The Core of the Sun

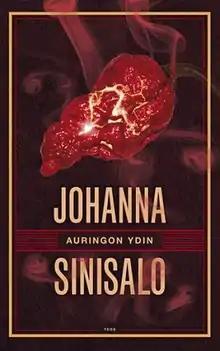
First edition (publ. Teos)

The Core of the Sun is a "Finnish weird" novel by Johanna Sinisalo, originally published in 2013 with the title "Auringon ydin". It was translated into English by Lola Rogers in 2016.